Beecher's Handmade Cheese

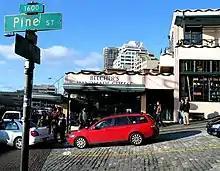
Beecher's Handmade Cheese facility in Seattle, Washington

The cheese factory is housed in a small, glass-walled facility in Pike Place Market, on Pike Place between Stewart Street and Pine Street. The location includes a retail shop and a café that features cheese-based meals. Passers-by in the heavily touristed market can watch the cheese making process. Beecher's produces over of cheese annually. Their manufacturing facility now operates twenty-four hours a day to keep up with their demand. The New York facility is significantly larger than Seattle's and can produce over three tons of cheese a day.